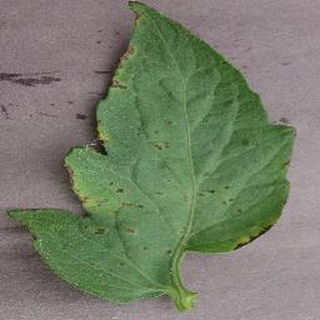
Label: tomato_bacterial_spot